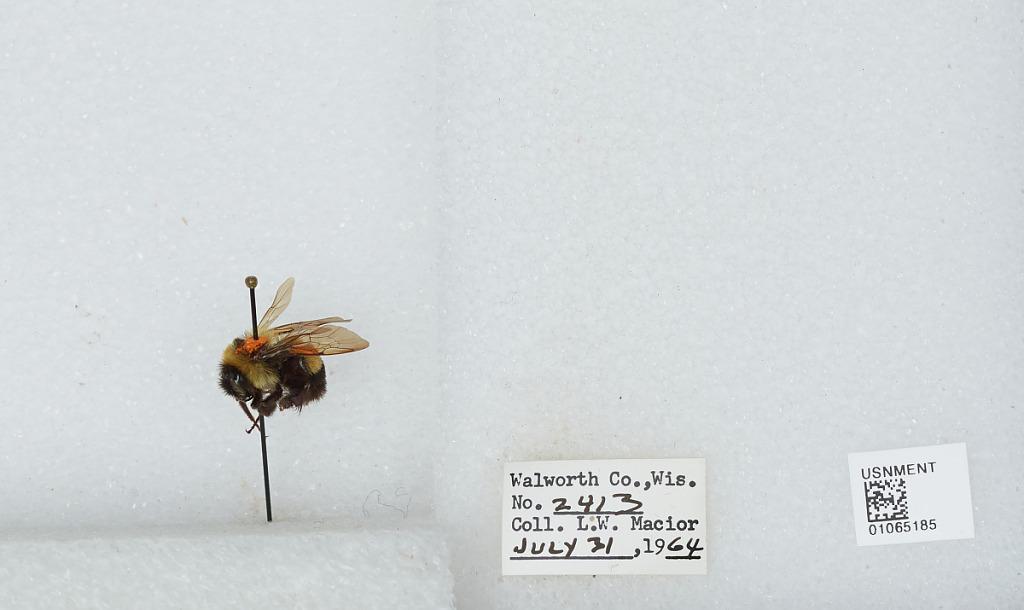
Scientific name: Bombus (Bombus) affinis Cresson
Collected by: L. Macior
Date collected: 1964-7-31
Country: United States
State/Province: Wisconsin
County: Walworth
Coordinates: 42.67, -88.54